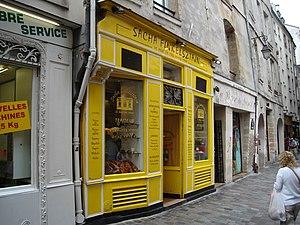
La rue des Rosiers est une rue ancienne du centre de Paris, qui parcourt une partie du 4ᵉ arrondissement sur 303 mètres de long d'est en ouest, dans le quartier Saint-Gervais, en partie sud du Marais.